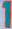
Number: 1